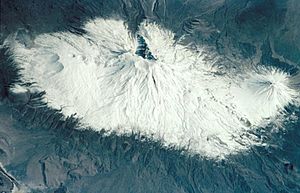
Tyrkiet / Geografi
Ararats bjerg er Tyrkiets højeste punkt med sine 5.165 meter
Tyrkiet, officielt Republikken Tyrkiet, er et eurasisk land, der dækker halvøen Anatolien i det sydvestlige Asien og Thrakien i Sydeuropas Balkanregion. Tyrkiet grænser op til otte lande: Bulgarien mod nordvest, Grækenland mod vest, Georgien mod nordøst, Armenien, Aserbajdsjan og Iran mod øst; og Irak og Syrien mod sydøst. Middelhavet og Cypern ligger mod syd, mens det Ægæiske Hav og de Ægæiske Øer ligger mod vest og Sortehavet mod nord. Marmarahavet og det Tyrkiske Stræde adskiller Anatolien og Thrakien. Det opfattes generelt som grænsen mellem Asien og Europa, hvormed Tyrkiet er et transkontinentalt land. Kurderne udgør den største minoritet. Tyrkiet bliver ofte kritiseret for undertrykkelse af kurderne.